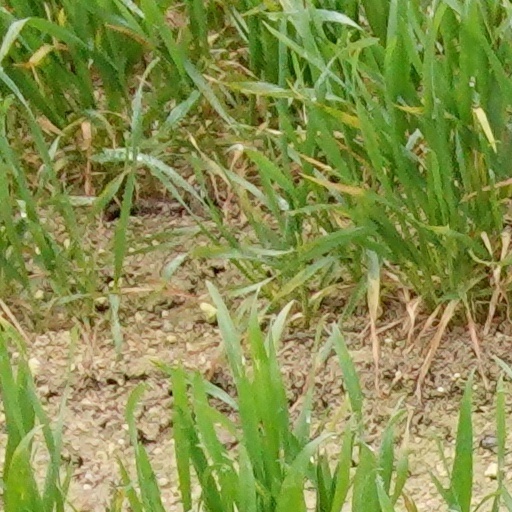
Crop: wheat